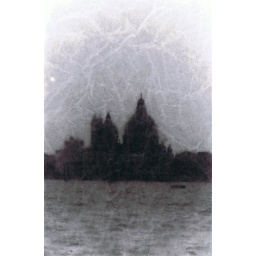
Greaseproof paper screen over RC paper, developer flicked on with toothbrush.